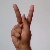
The image shows a hand gesture representing the letter 'K' in Indian Sign Language.